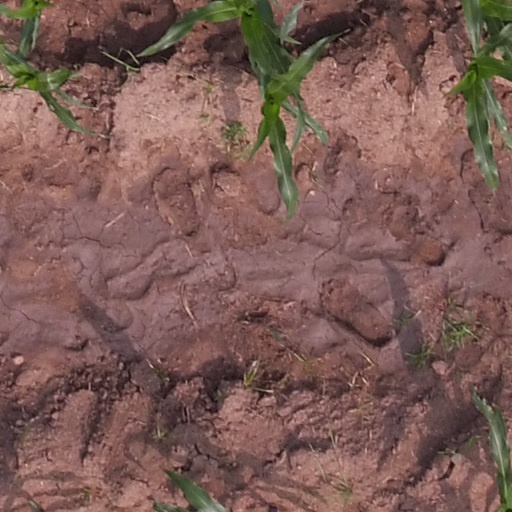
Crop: maize; corn